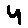
Label: 4